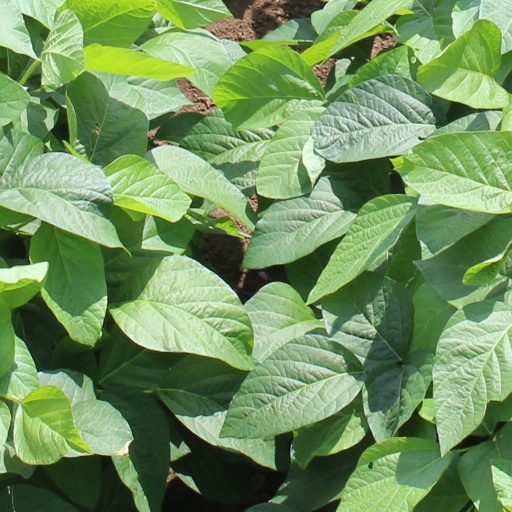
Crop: soybean